Savoyard–Waldensian wars

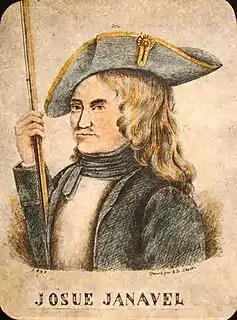
An 1895 portrait of Joshua Janavel.

A previous war between Emmanuel Philibert, Duke of Savoy and his Waldensian subjects raged from 1560 to 1561, beginning when the duke ordered all Protestants in his domain to revert to Catholicism. The duke had been forced to implement this policy by signing the Peace of Cateau-Cambrésis (1559). The Waldensians petitioned him, saying they had always stayed loyal to him and that their religion was the same as Jesus Christ originally taught it, and swore to become Catholics if their theology could be disproven in a debate. For months the duke did not respond to the petition, while tensions between his Catholic noblemen and Waldensian peasants rose and eventually escalated to violence on 4 April 1560, and would only cease on 5 July 1561 when the Peace of Cavour was concluded between them.